Solomon Cook

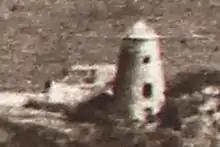
Solomon Cook's mill from a York panorama in about October 1877, taken by James Manning for the Paris Exhibition 1878.

Cook bought York Town Lot 4 on 17 July 1850 for £10. This is the property currently occupied by York Homeware and Garden Centre.